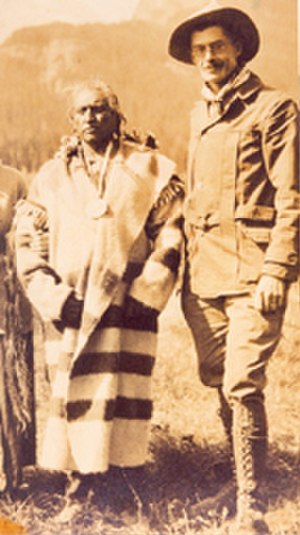
Julius Seyler / Kunstnerisk løbebane
Julius Seyler og blackfoot-indianeren Big Moon, 1914.
Julius Seyler var en tysk kunstmaler og skøjtehurtigløber.